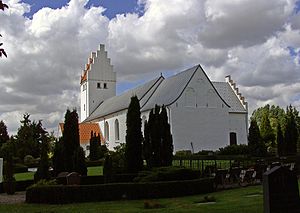
Gauerslund Kirke
Gauerslund Kirke set fra sydøst
fra sydøst
Gauerslund Kirke er højt beliggende midt i Gauerslund Sogn i Gauerslund, umiddelbar nordøst for Børkop by, i Vejle Kommune.